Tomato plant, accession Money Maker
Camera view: horizontal (90 deg, fisheye); turntable rotation: 210 degrees
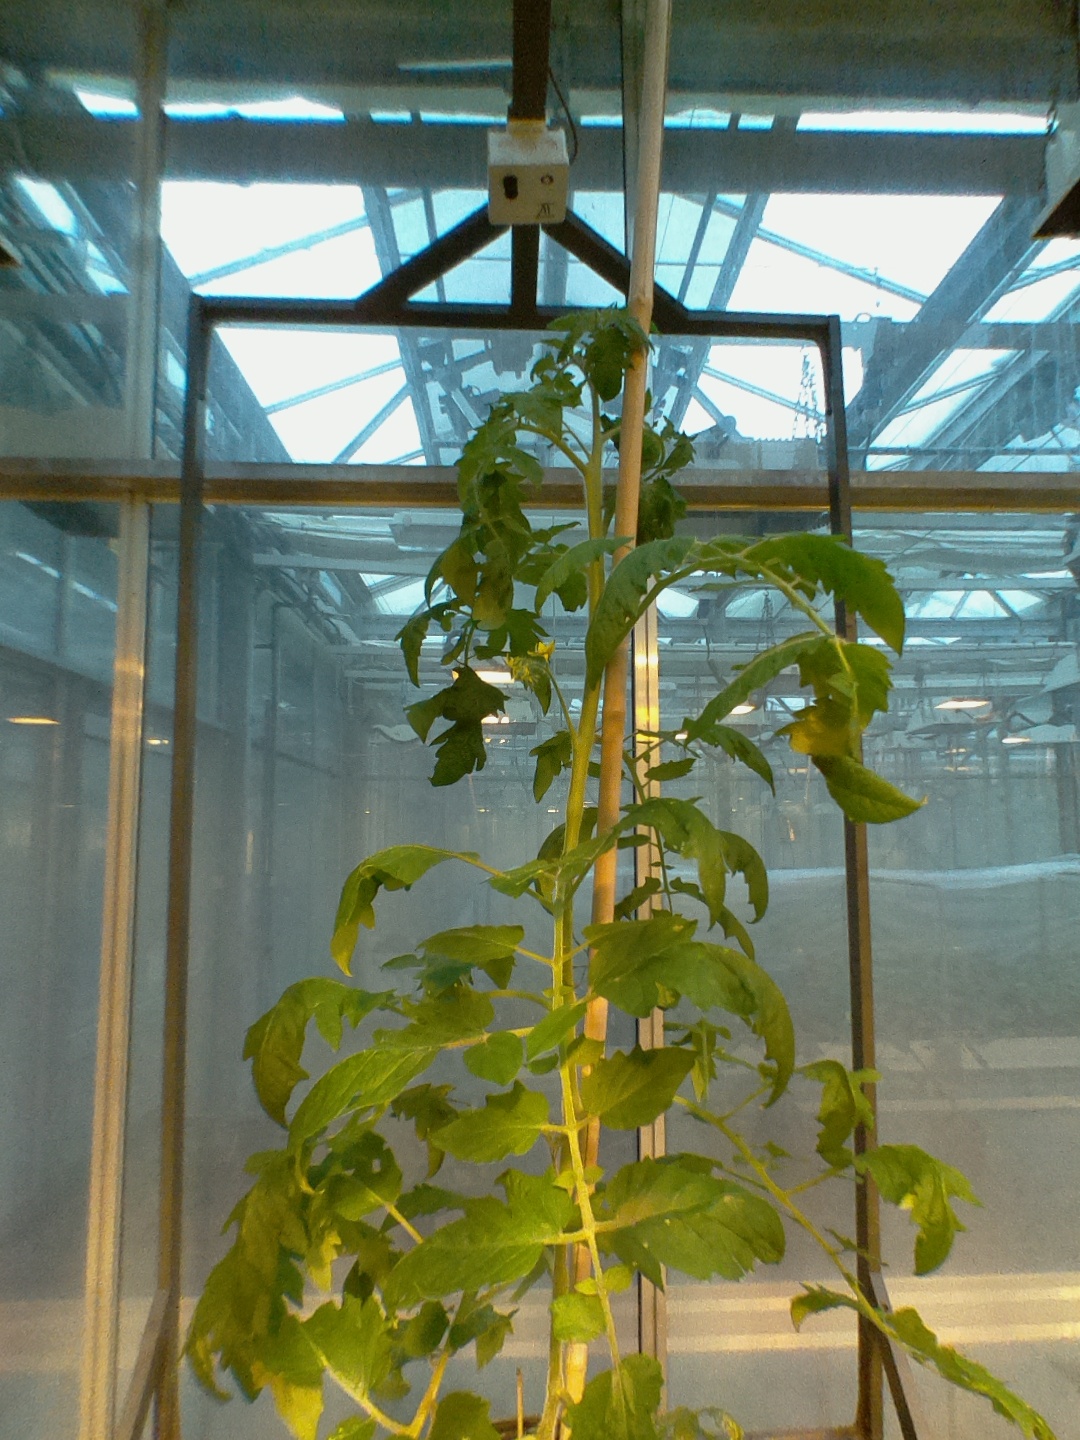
BBCH growth stage 68: Full flowering, 80%-90% of flowers open, more petals falling